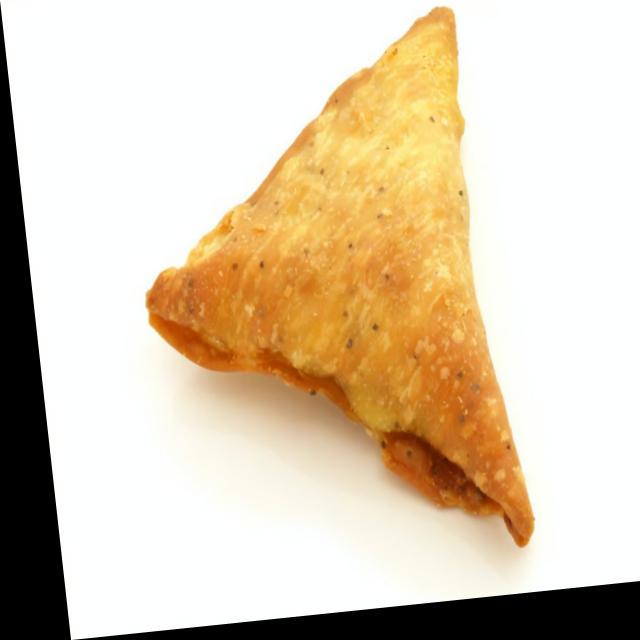
Dish: samosa